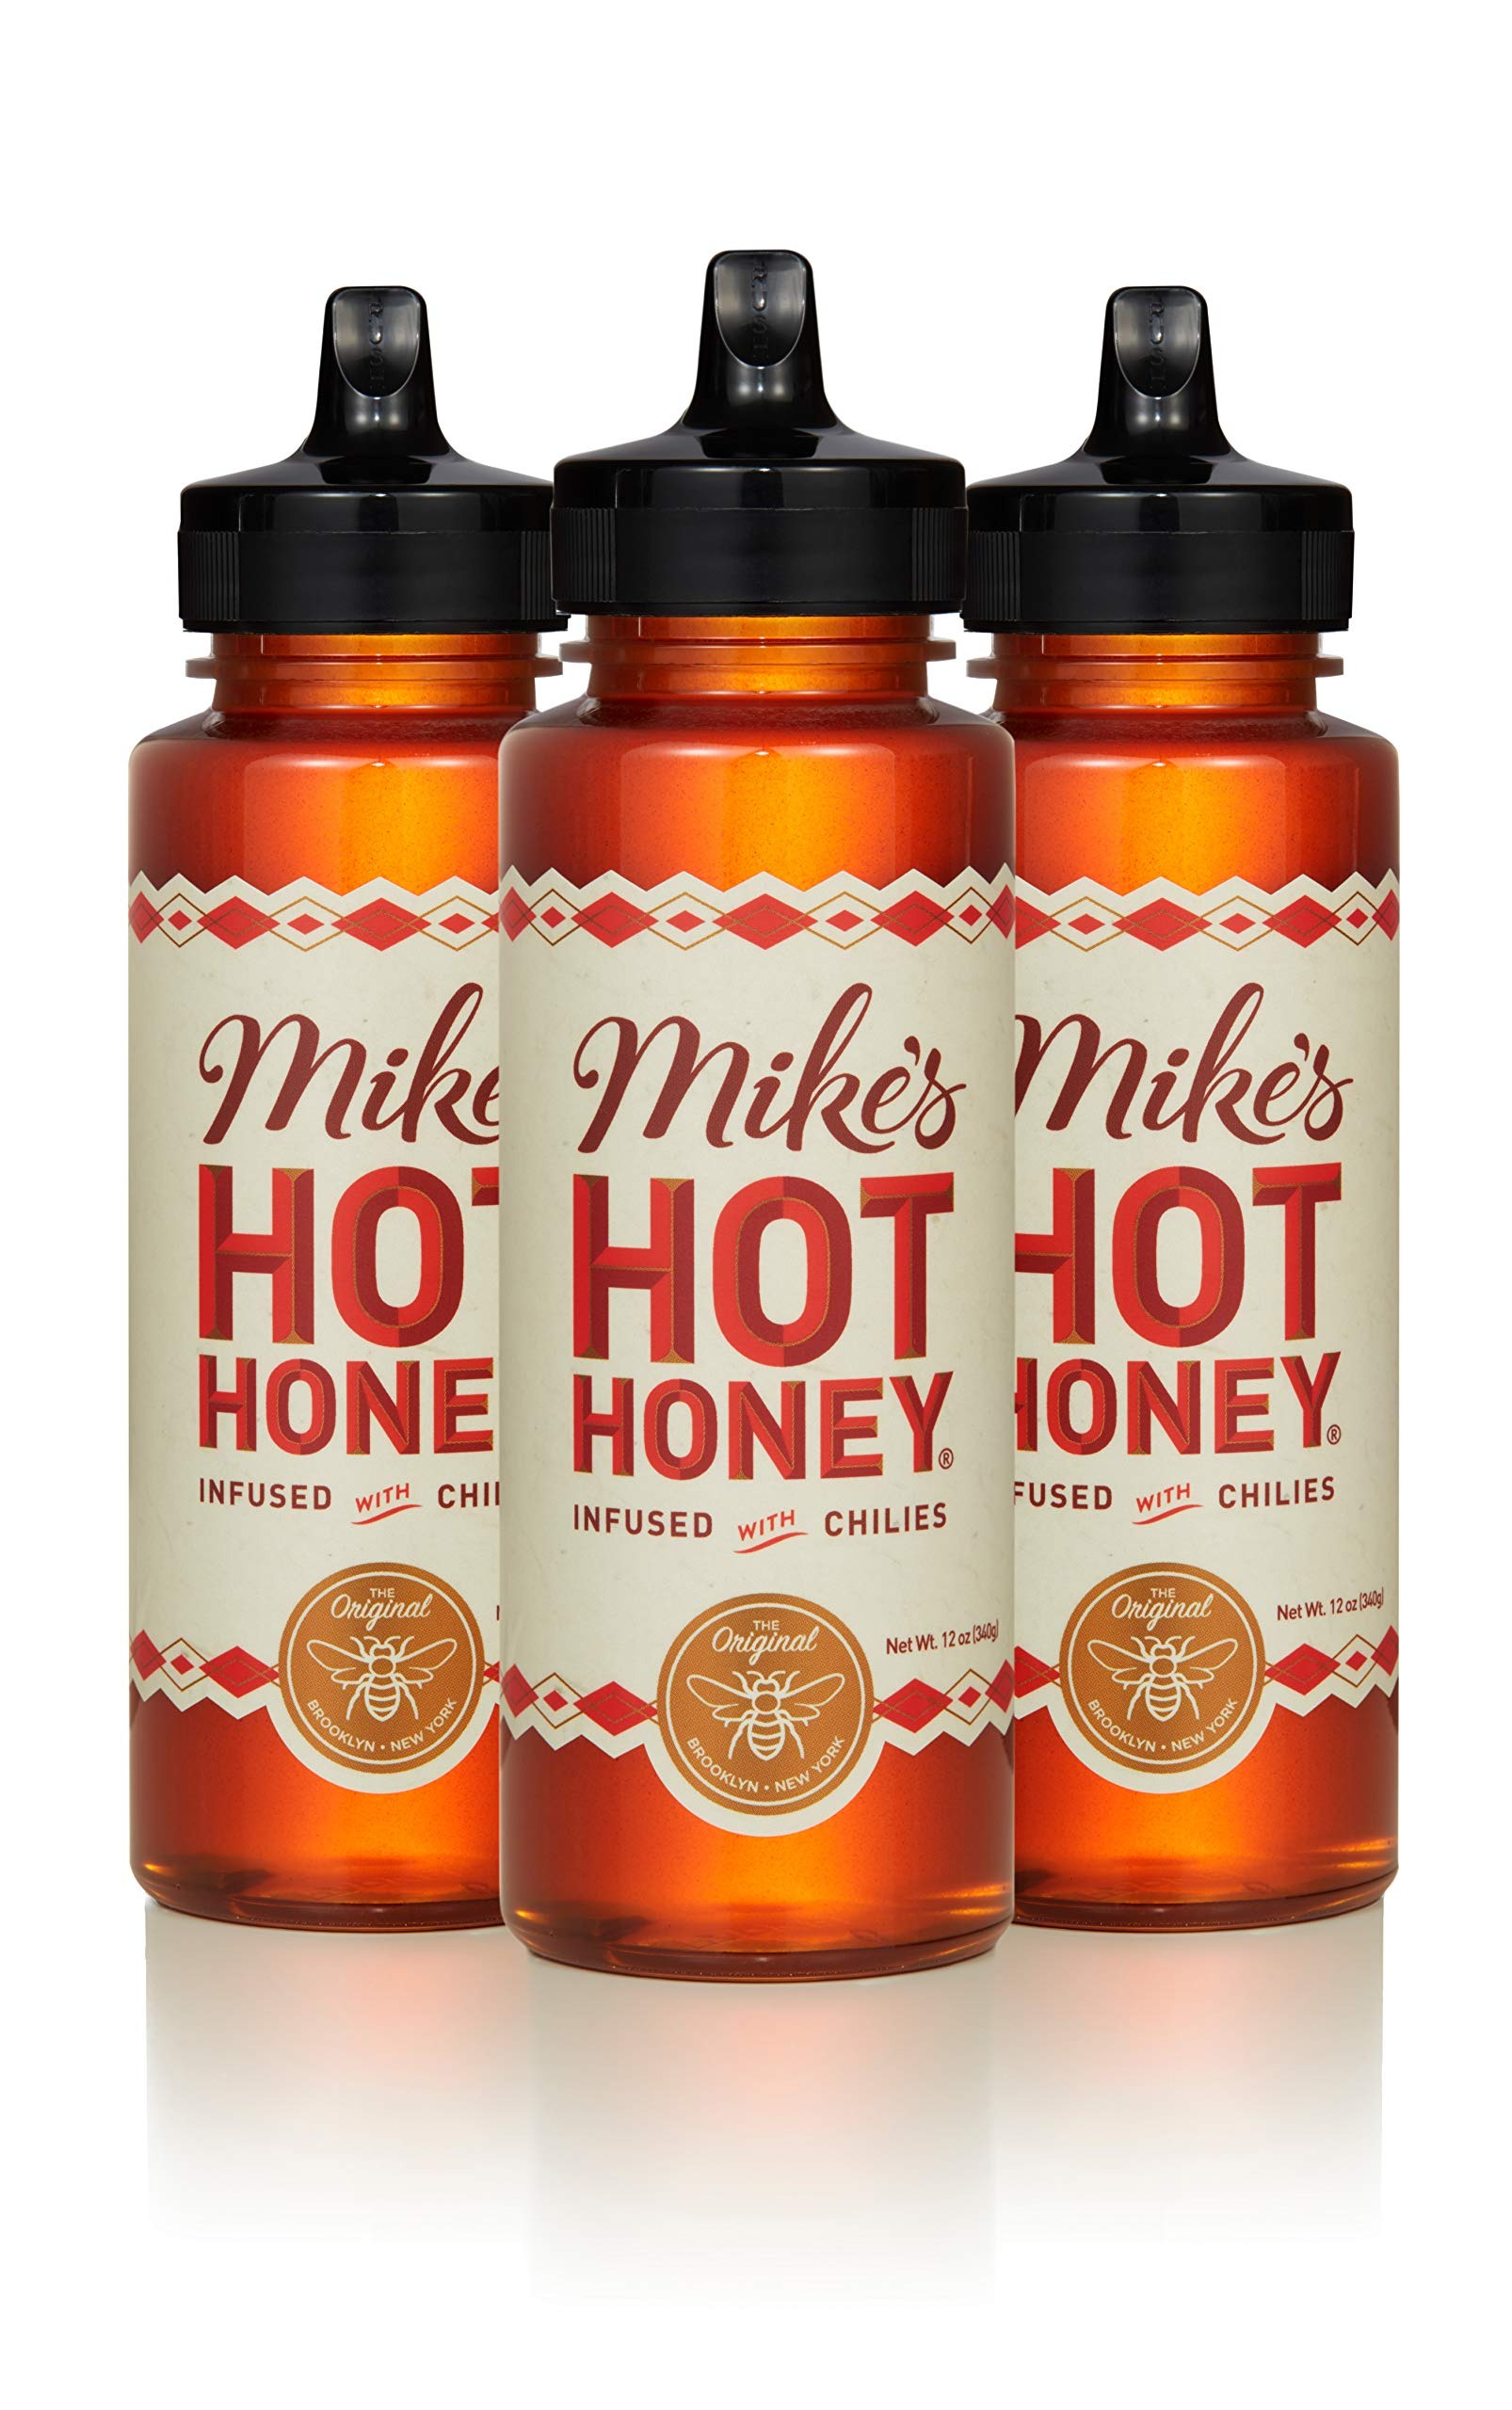
Item Name: Mike’s Hot Honey, 12 oz Squeeze Bottle (3 Pack), Honey with a Kick, Sweetness & Heat, 100% Pure Honey, Gluten-Free & Paleo
Bullet Point 1: 12 oz bottle of honey with a kick
Bullet Point 2: Sweet-heat combo of honey infused with chili peppers
Bullet Point 3: Quick and easy way to add the perfect kick to your favorite foods
Bullet Point 4: Drizzle it on pizza or wings, pair it with cheese, and add it to cocktails or tea
Bullet Point 5: Made with 100% pure honey, real chili peppers, and vinegar
Bullet Point 6: All natural, gluten-free, and contains no artificial sugar or preservatives
Value: 36.0
Unit: Ounce

Price: 10.06